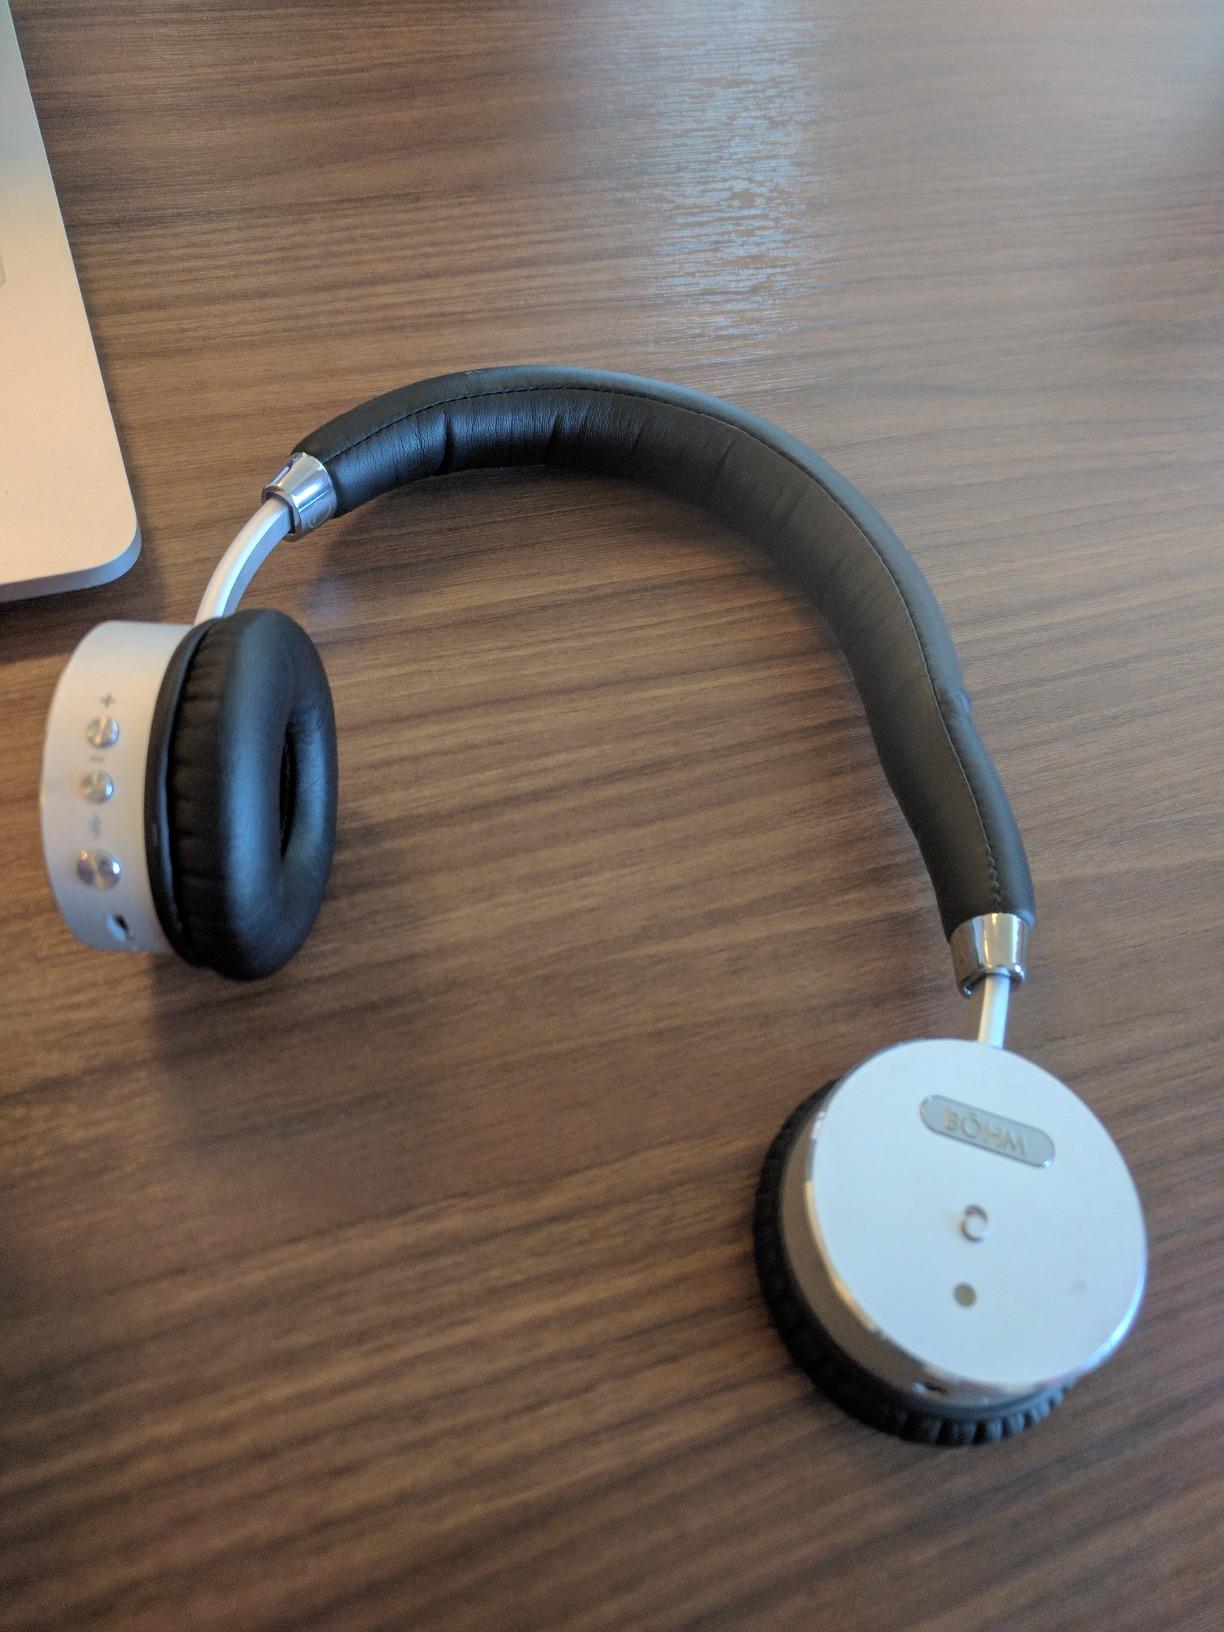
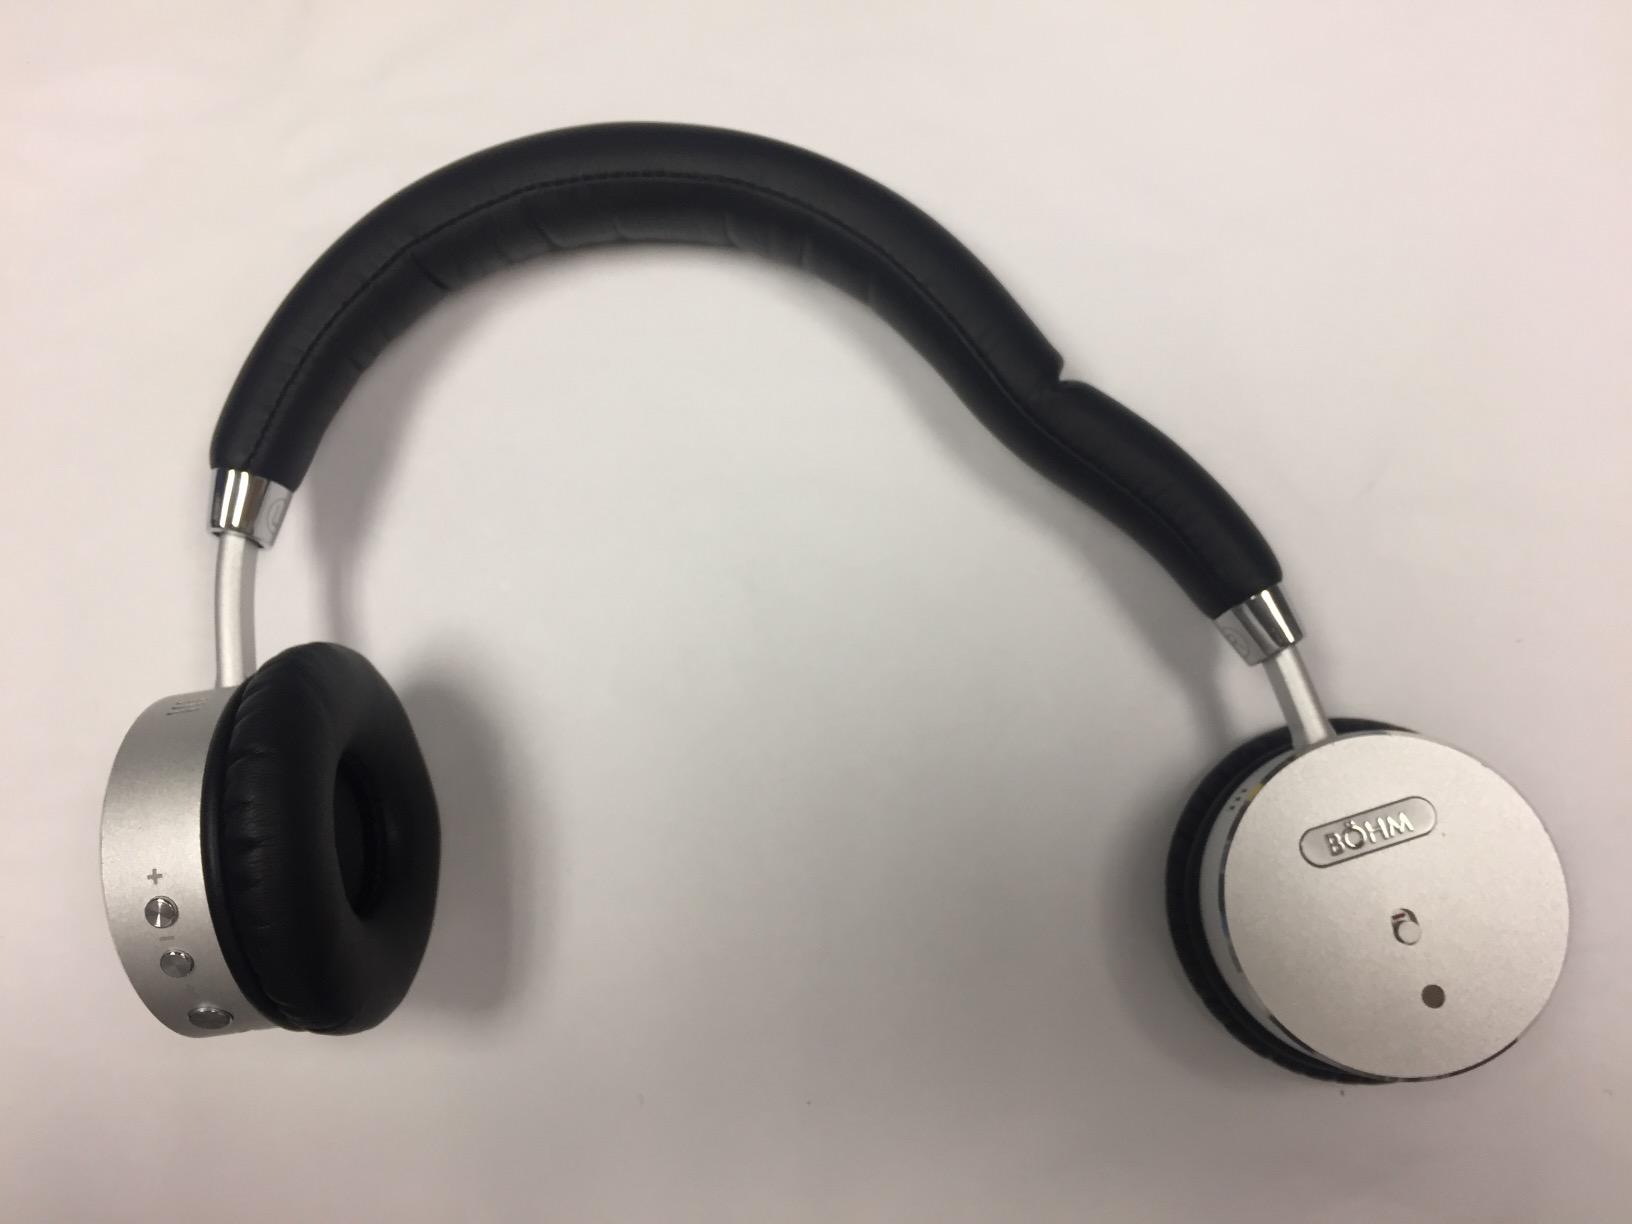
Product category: headphones
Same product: yes